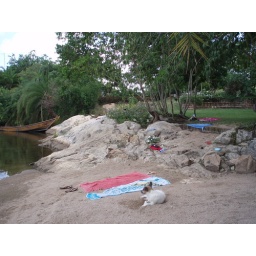
The dog eyes up our towels while we're in for a dip!